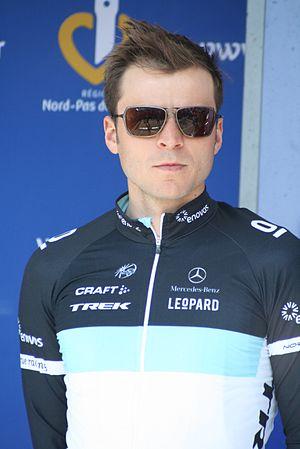
Présentation des coureurs au départ de la première étape Martin Mortensen